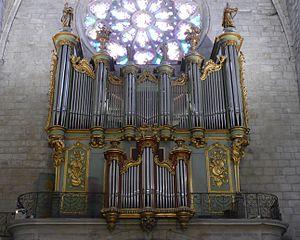
une des 7 Merveilles Organistiques de l'Hérault(avec Béziers,Montpellier St Pierre &amp
La famille Lépine, originaire d'Abbeville en Picardie, s'installe dans le sud-ouest de la France au début du XVIIIᵉ siècle. Elle compte plusieurs organiers dont le plus célèbre est le fils aîné, Jean-François.
L'orgue de la cathédrale Saint-Fulcran de Lodève est protégé par un buffet de style rocaille, un des plus beaux du Midi de la France. Il fait partie des « Sept merveilles organistiques de l'Hérault » avec les instruments :
Cette liste prend en compte les orgues du Languedoc-Roussillon classés uniquement, au titre objet ou immeuble, que ce soit pour leur buffet ou leur partie instrumentale et répertoriés dans la base Palissy des Monuments historiques de France. La section Reprises recense les modifications les plus importantes. Dans certains cas le classement du buffet intègre également la tribune. À défaut de précision, le classement est réputé acquis au titre objet mais les initiales I.D. signifient au titre Immeuble par Destination et I. au titre Immeuble.